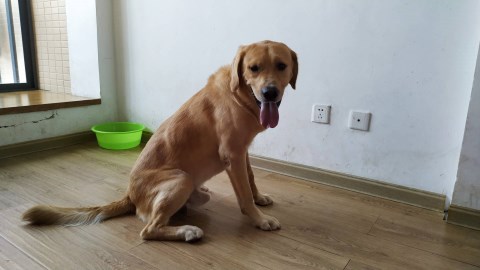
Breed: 3580-n000122-Labrador_retriever